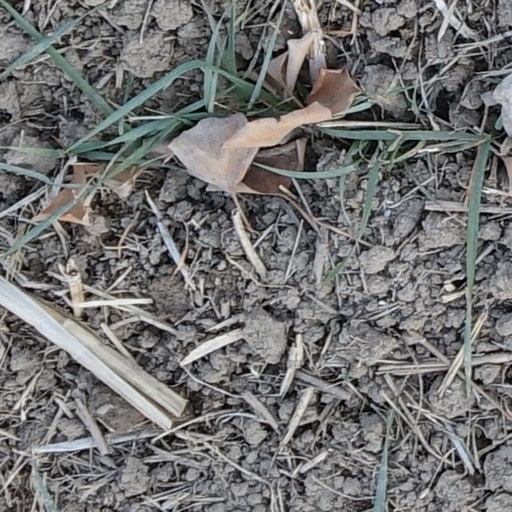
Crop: wheat